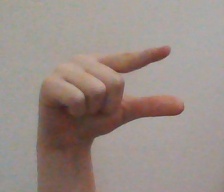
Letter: dal